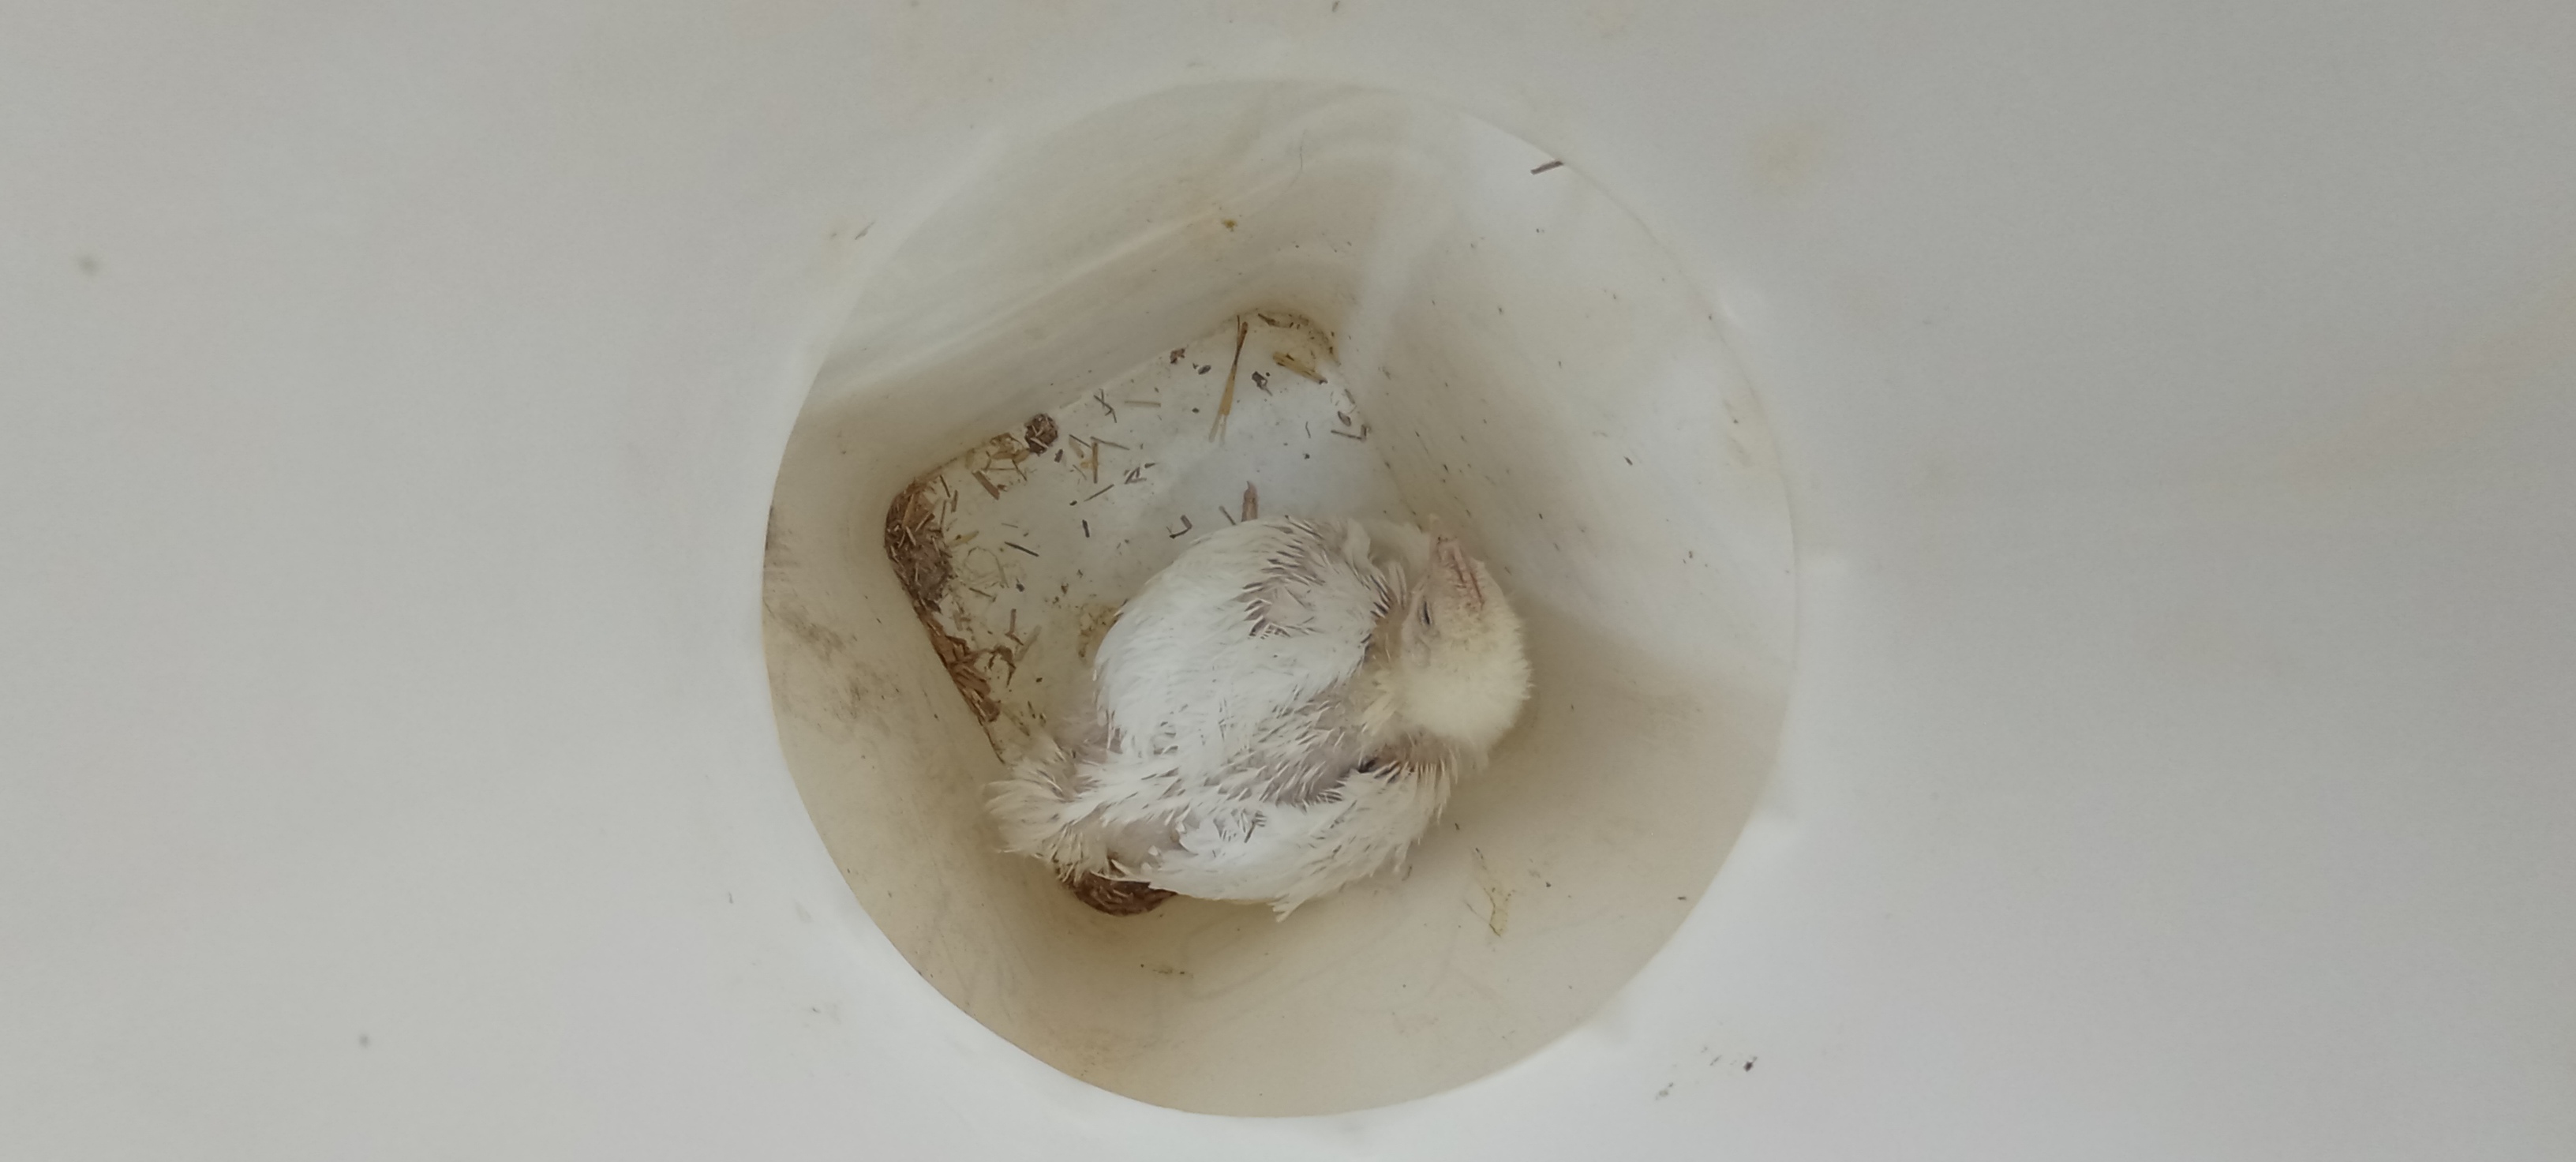
Weight: 1009 g